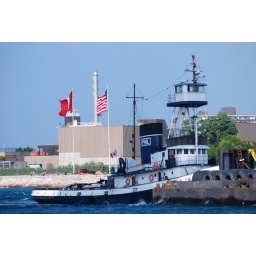
Avenger iv passing under blue water bridges shadows